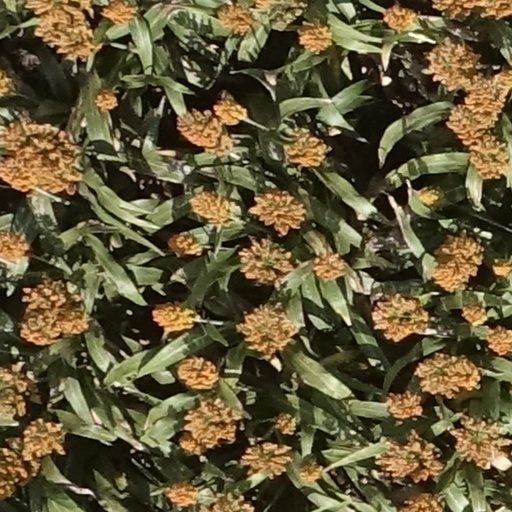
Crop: sorghum